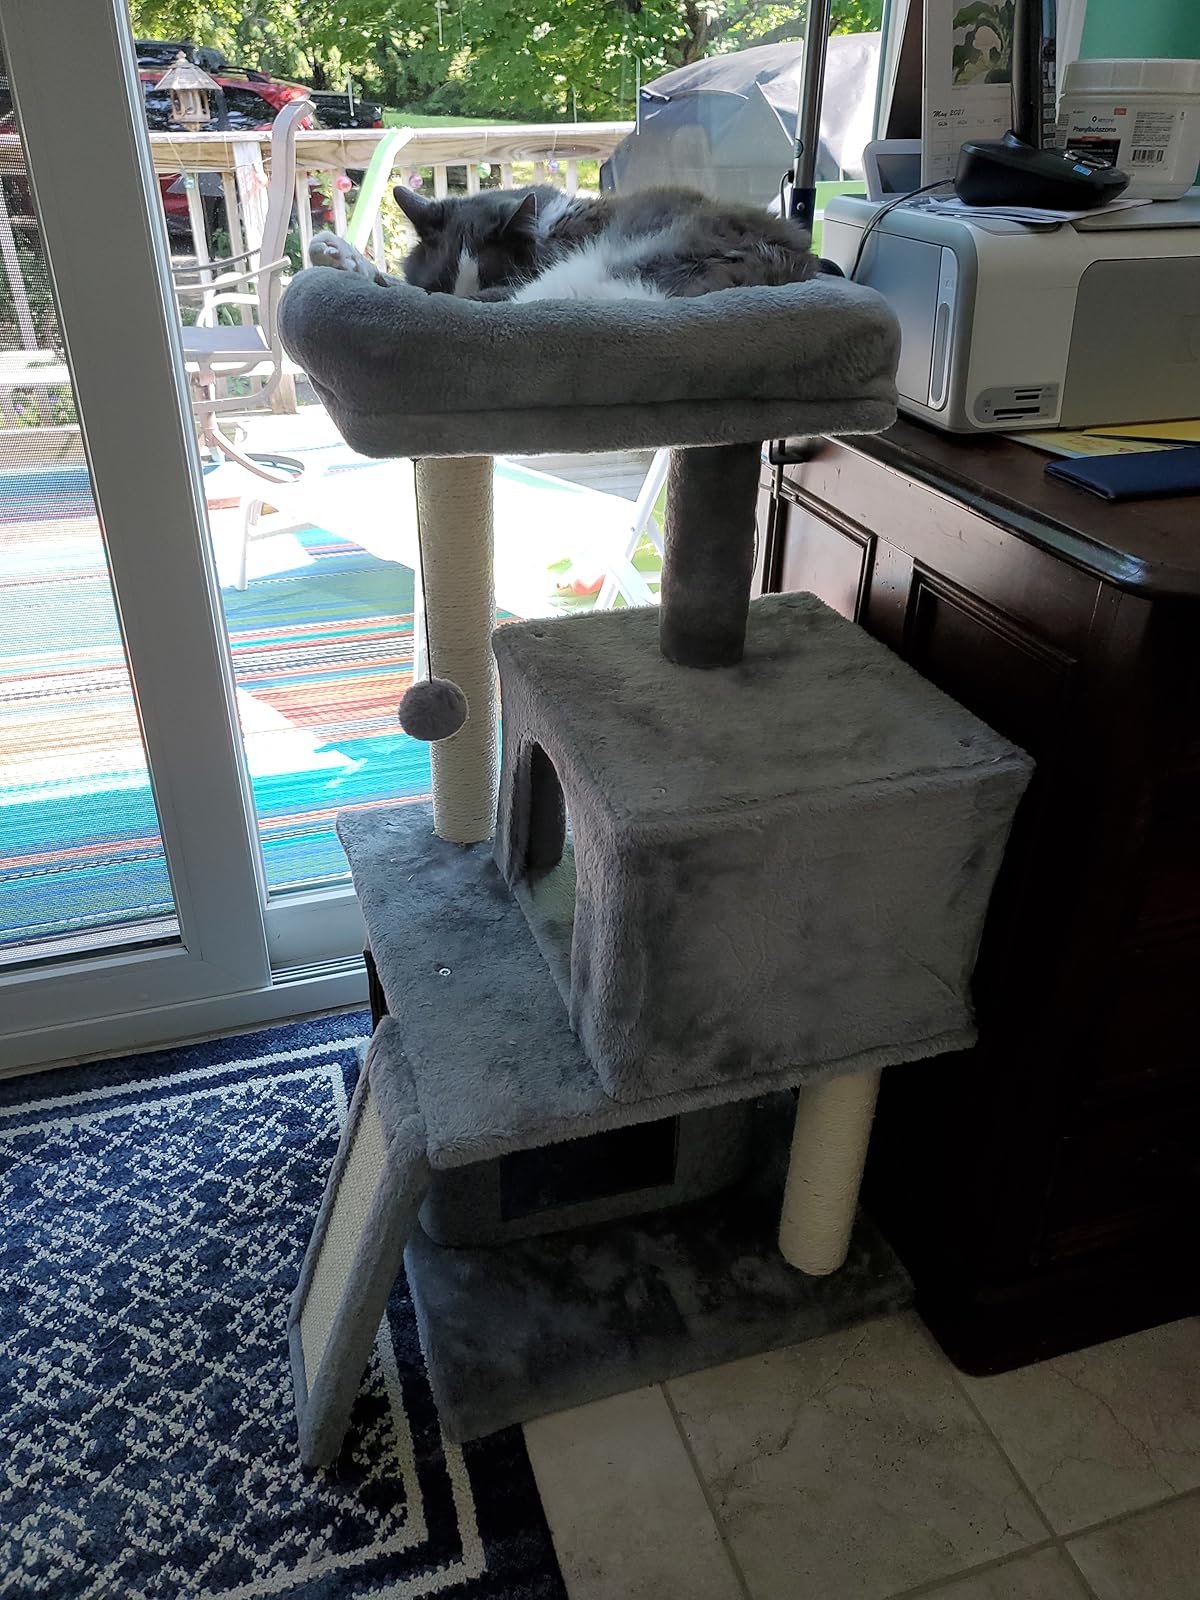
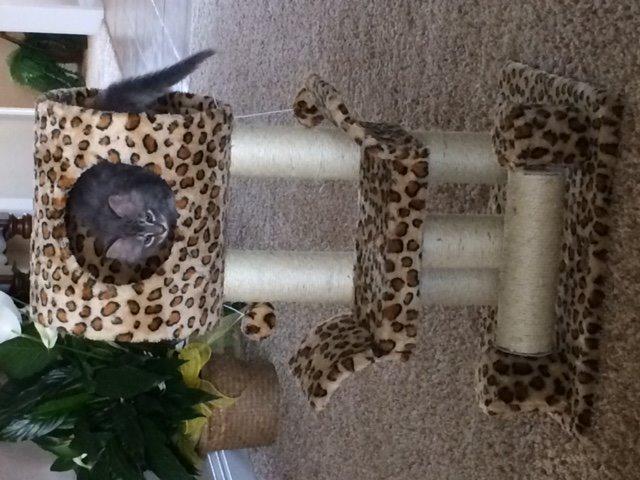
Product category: items_cat tree
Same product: no